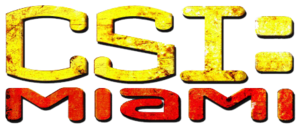
Adam Michael Rodriguez, dit Adam Rodriguez, né le 2 avril 1975 à Yonkers, est un acteur et réalisateur américain.